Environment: real
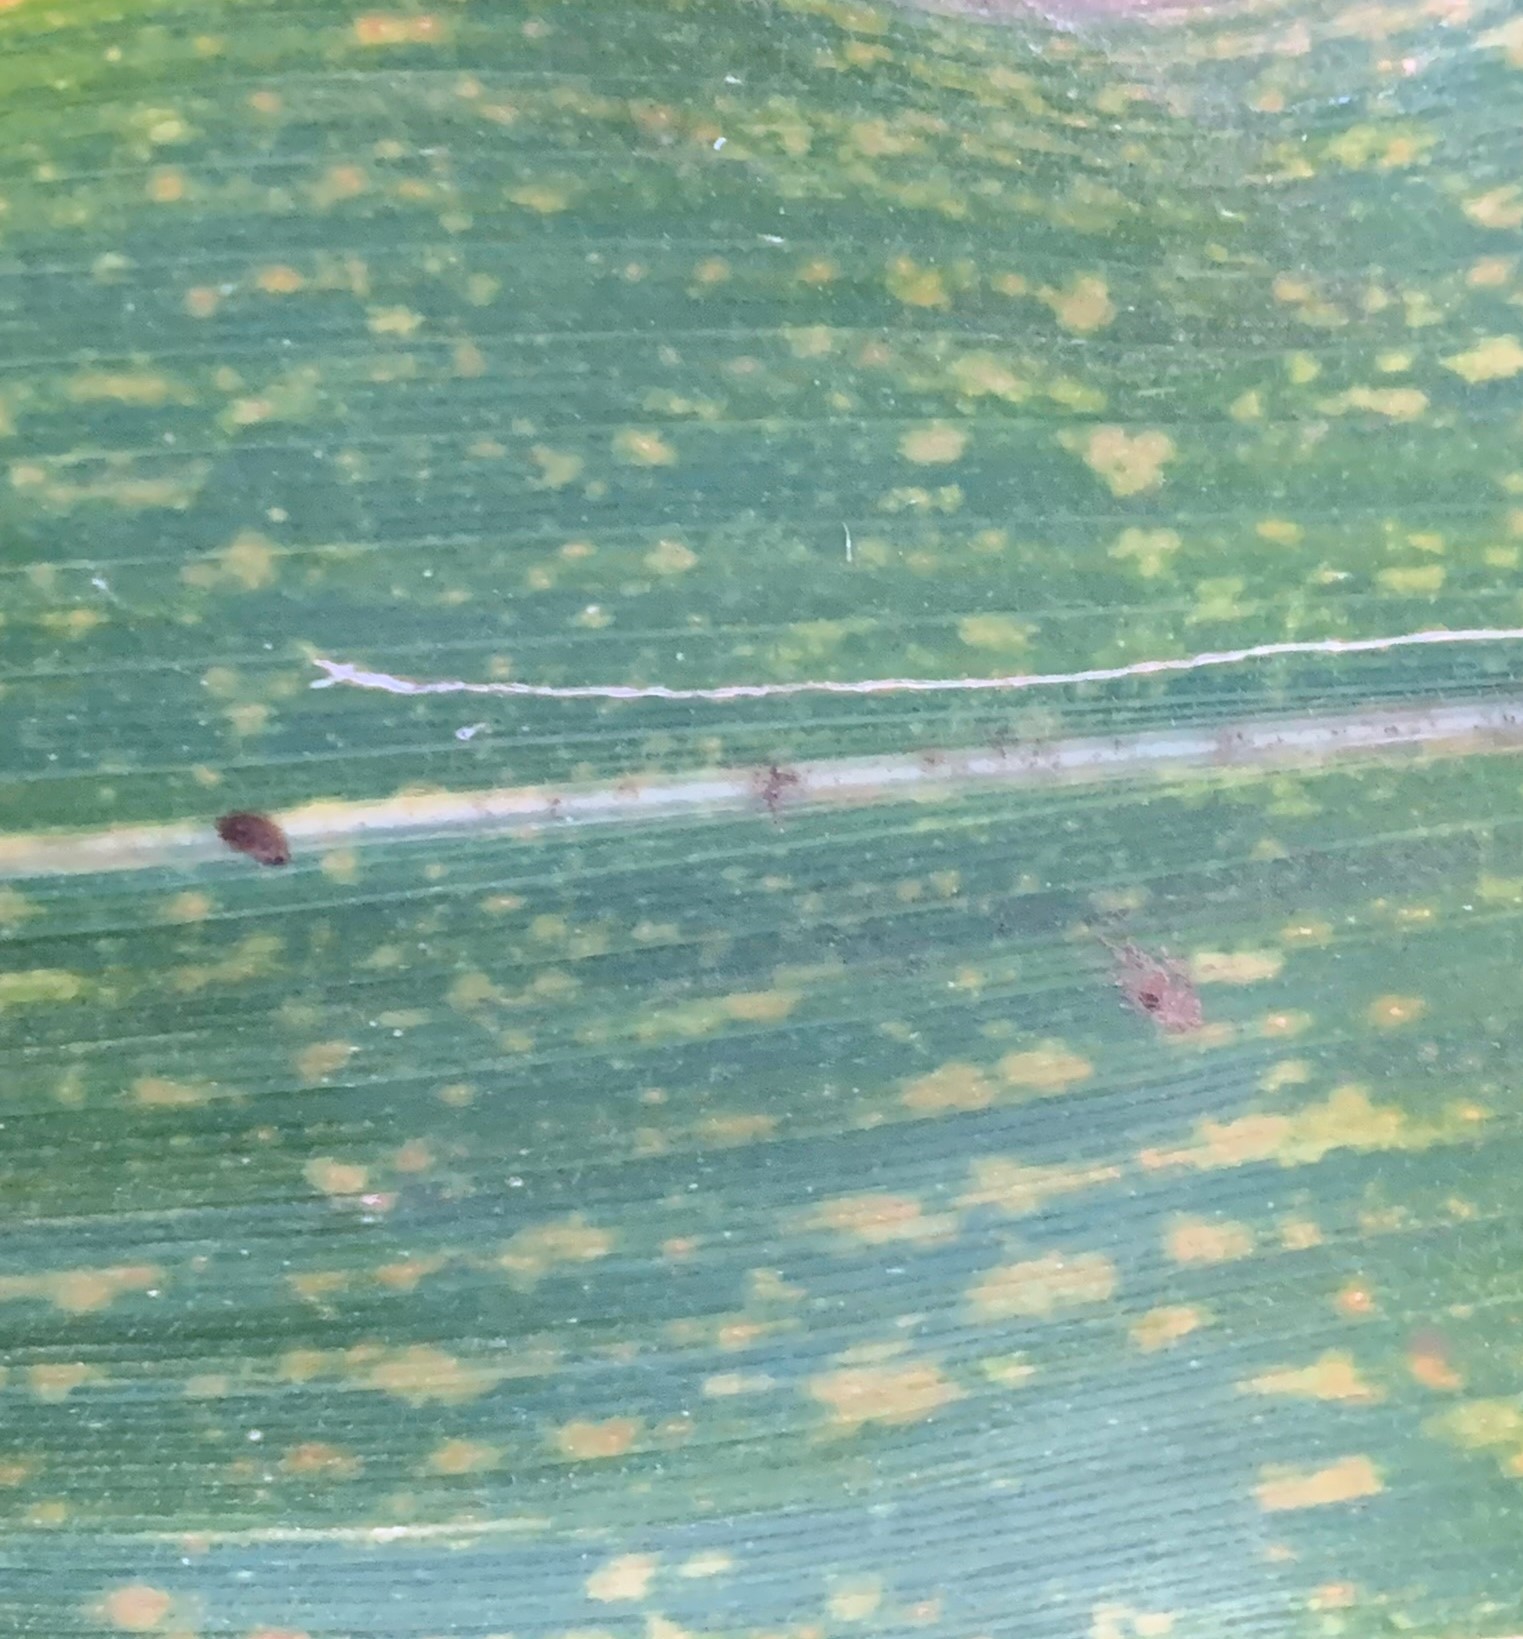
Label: lethal_necrosis